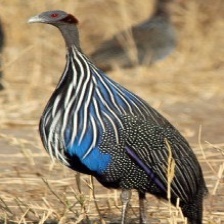
Species: VULTURINE GUINEAFOWL
Scientific name: ACRYLLIUM VULTURINUM